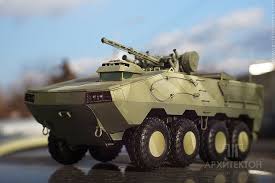
Label: BTR-60